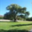
Label: willow_tree